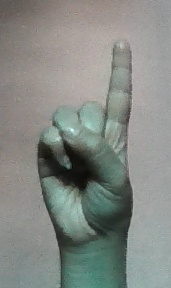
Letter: bb